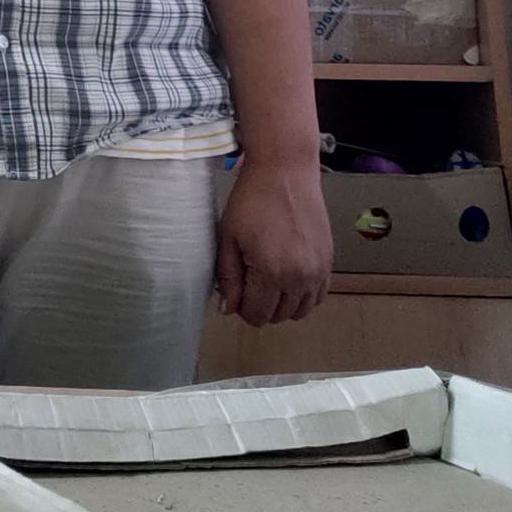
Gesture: no_gesture